History of Terni, Umbria

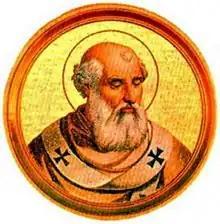
Pope Zachary.

In 306 Galenus, Caesar of Illyria, who had descended to Italy with his legions to force Maxentius to relinquish the title of Emperor, conferred on him only by the Praetorians, and jurisdiction over Italy and Africa, set up his camps near Interamna and from there attempted to persuade Maxentius before attacking Rome; the treachery of many of his soldiers, however, induced him to return to Illyria.